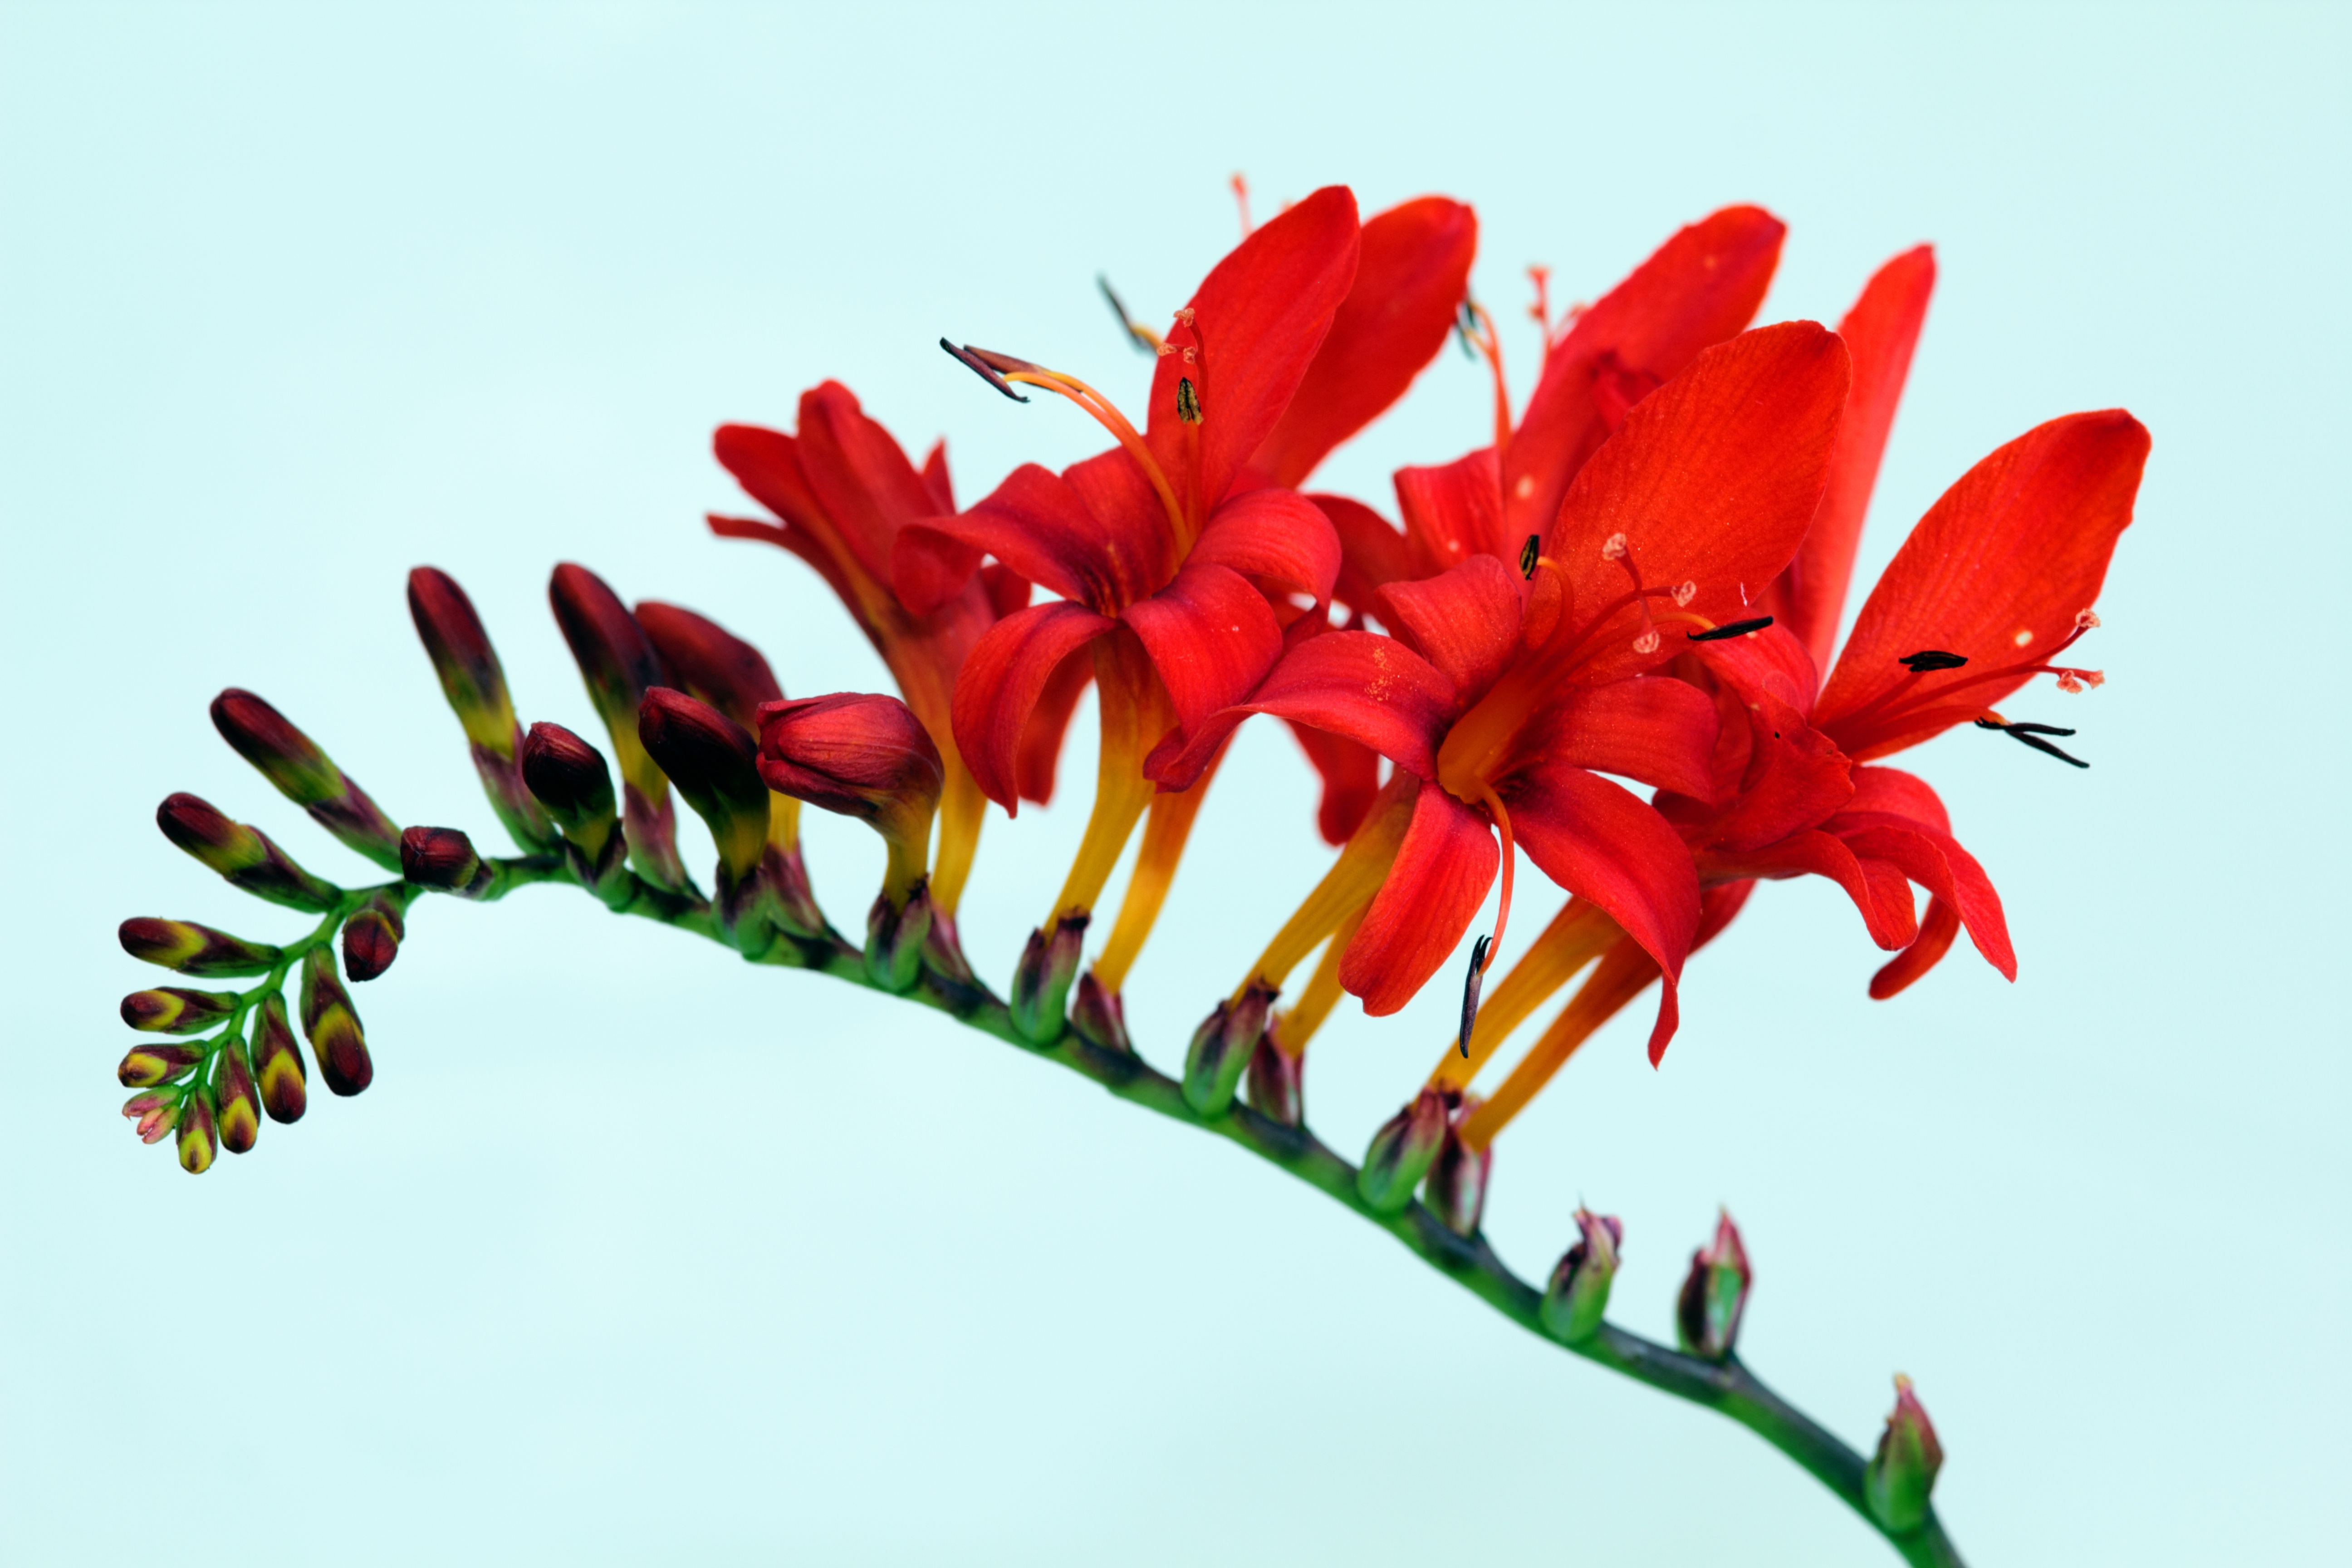
nature, plant, leaf, flower, petal, red, botany, garden, flora, flowers, shrub, hell, demon, devil, satan, macro photography, flowering plant, lucifer, crocosmia, plant stem, land plant